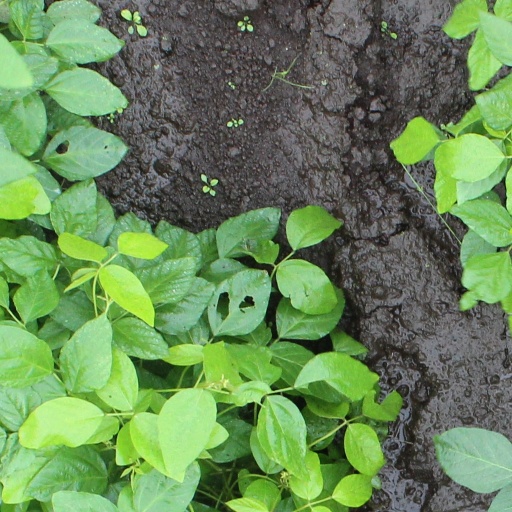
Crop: soybean